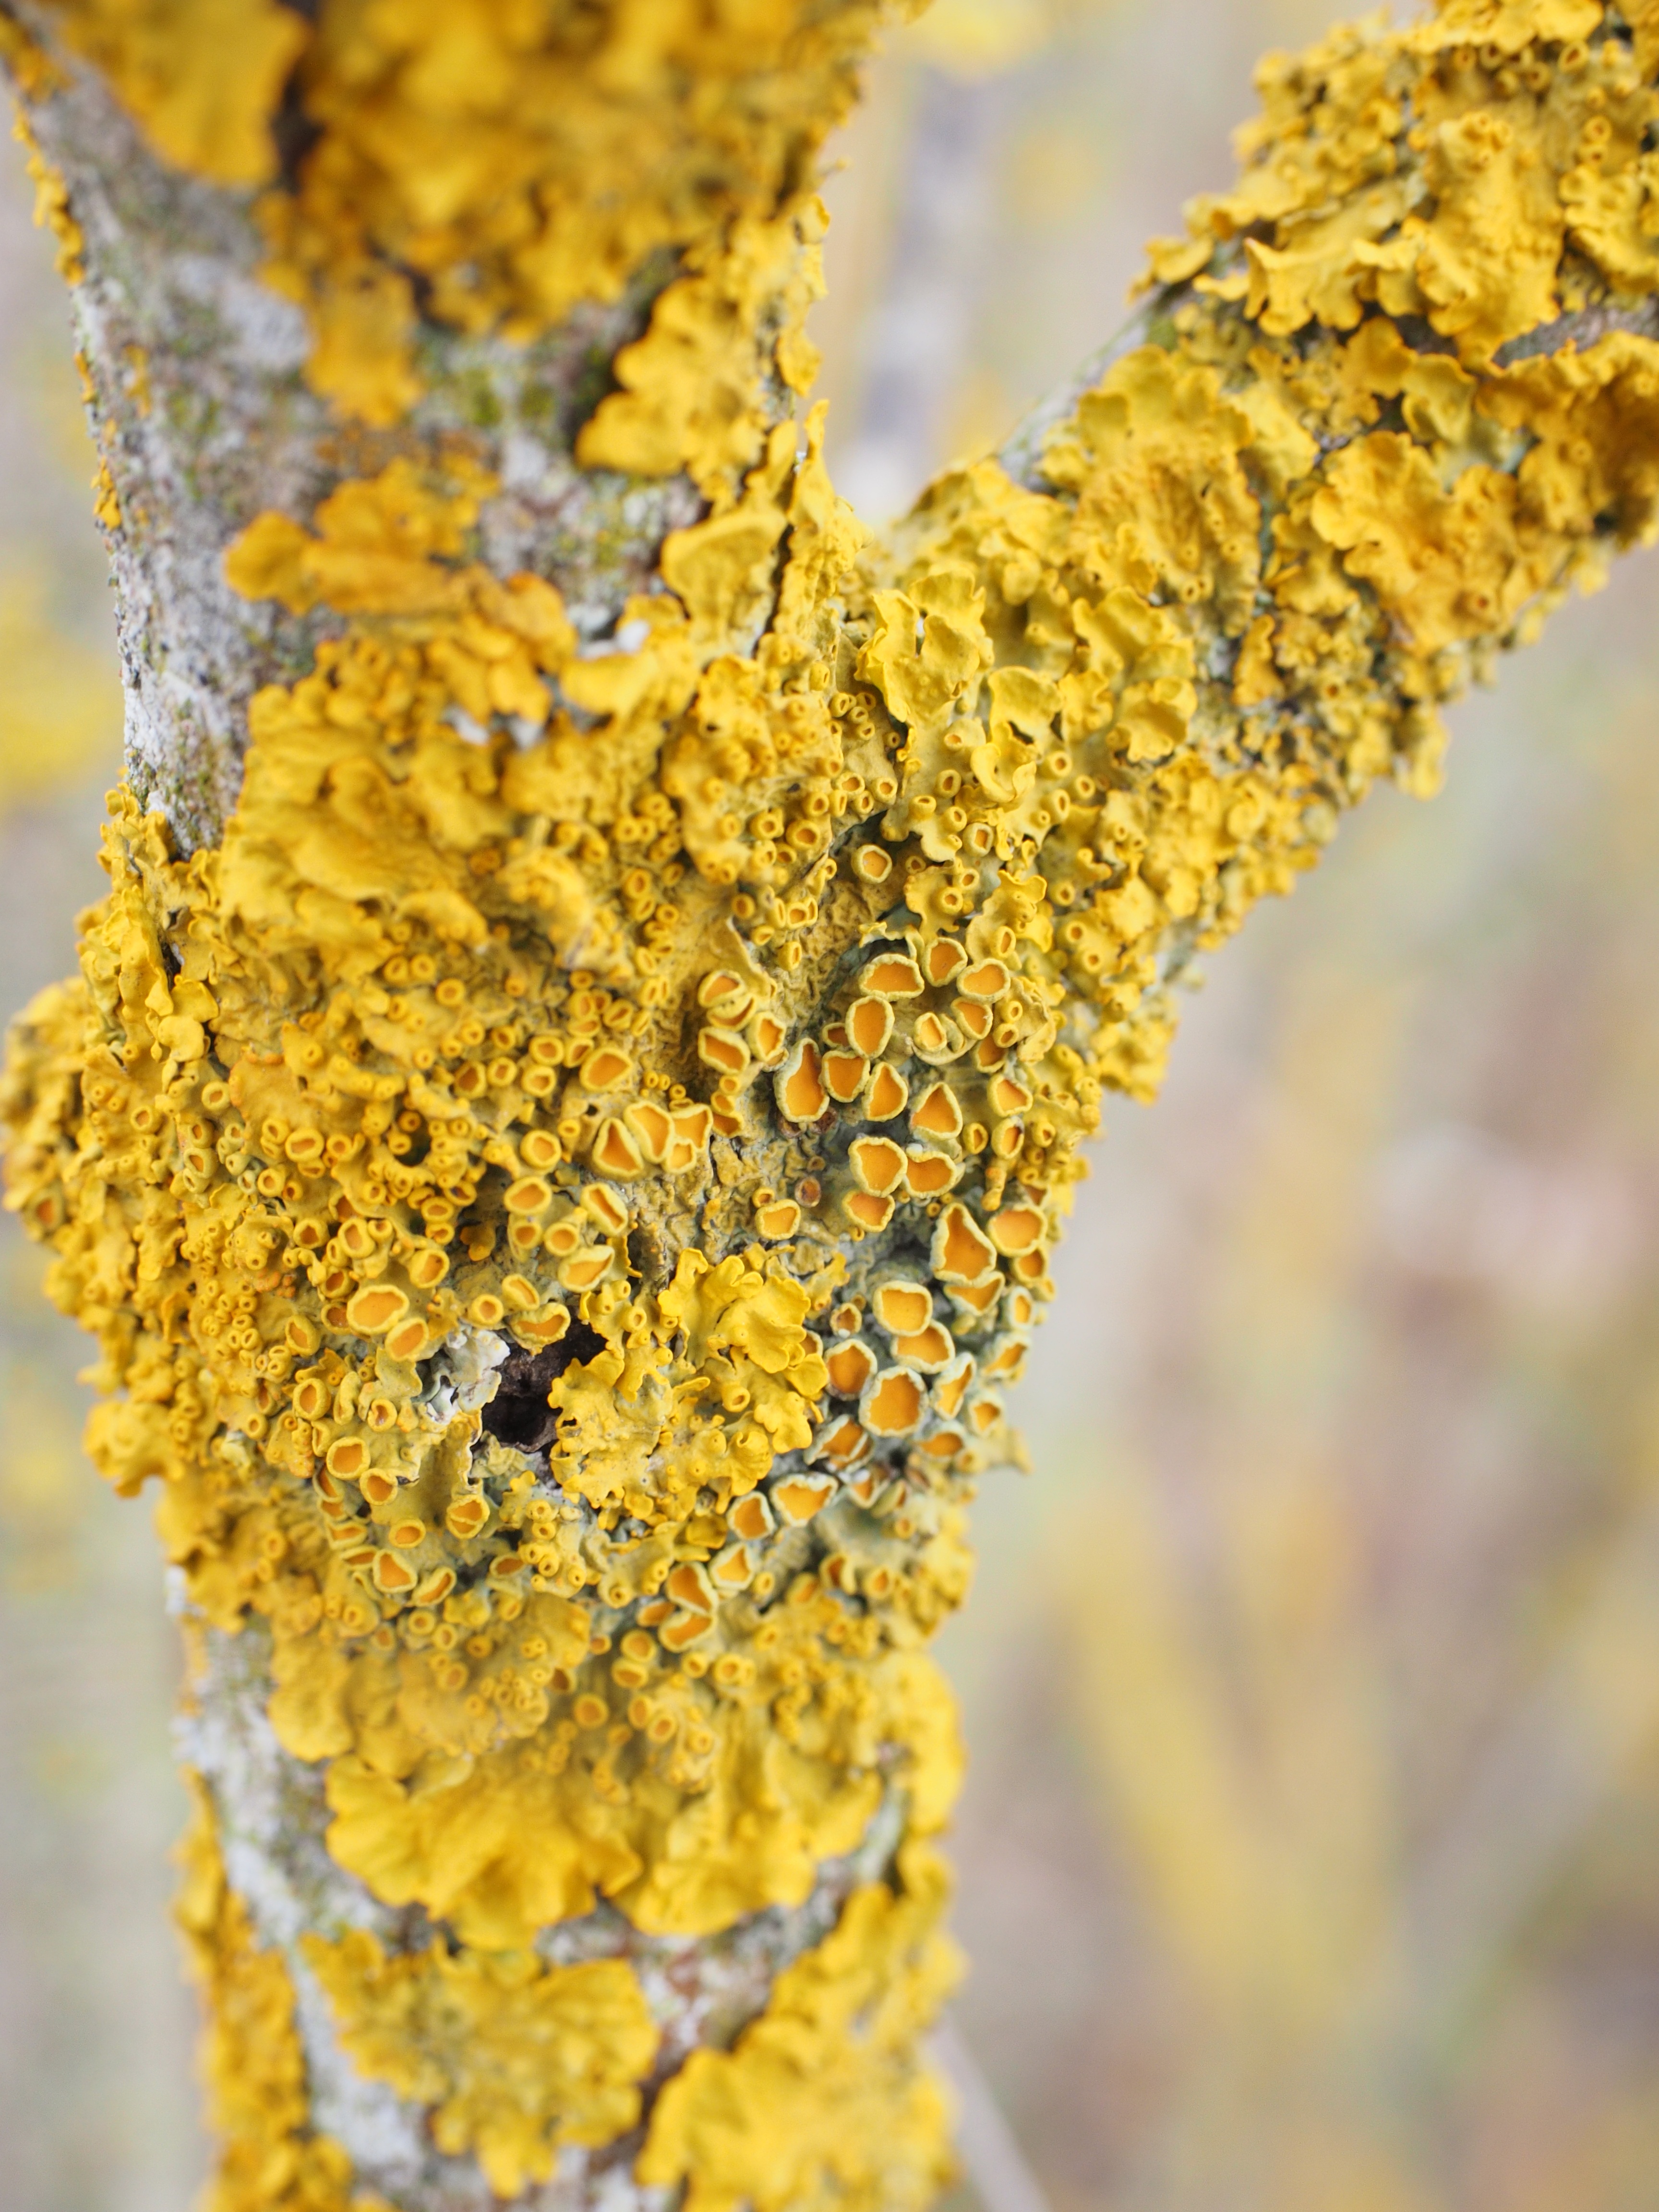
tree, branch, plant, leaf, flower, pattern, pollen, crop, insect, autumn, soil, mushroom, yellow, agriculture, flora, invertebrate, weave, close up, lichen, individual, macro photography, fouling, xanthoria parietina, green algae, ordinary gelbflechte, broad lobed leaf braid, mykobionten, photobionten, phytobionten, chlorophyta, cyanobacteria, land plant